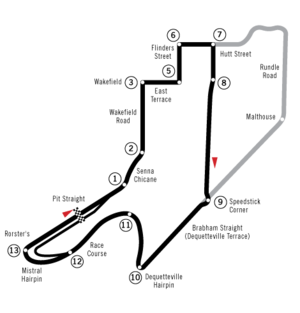
Le Grand Prix automobile d'Australie est une compétition automobile créée en 1928 comptant pour le championnat du monde de Formule 1 depuis 1985.